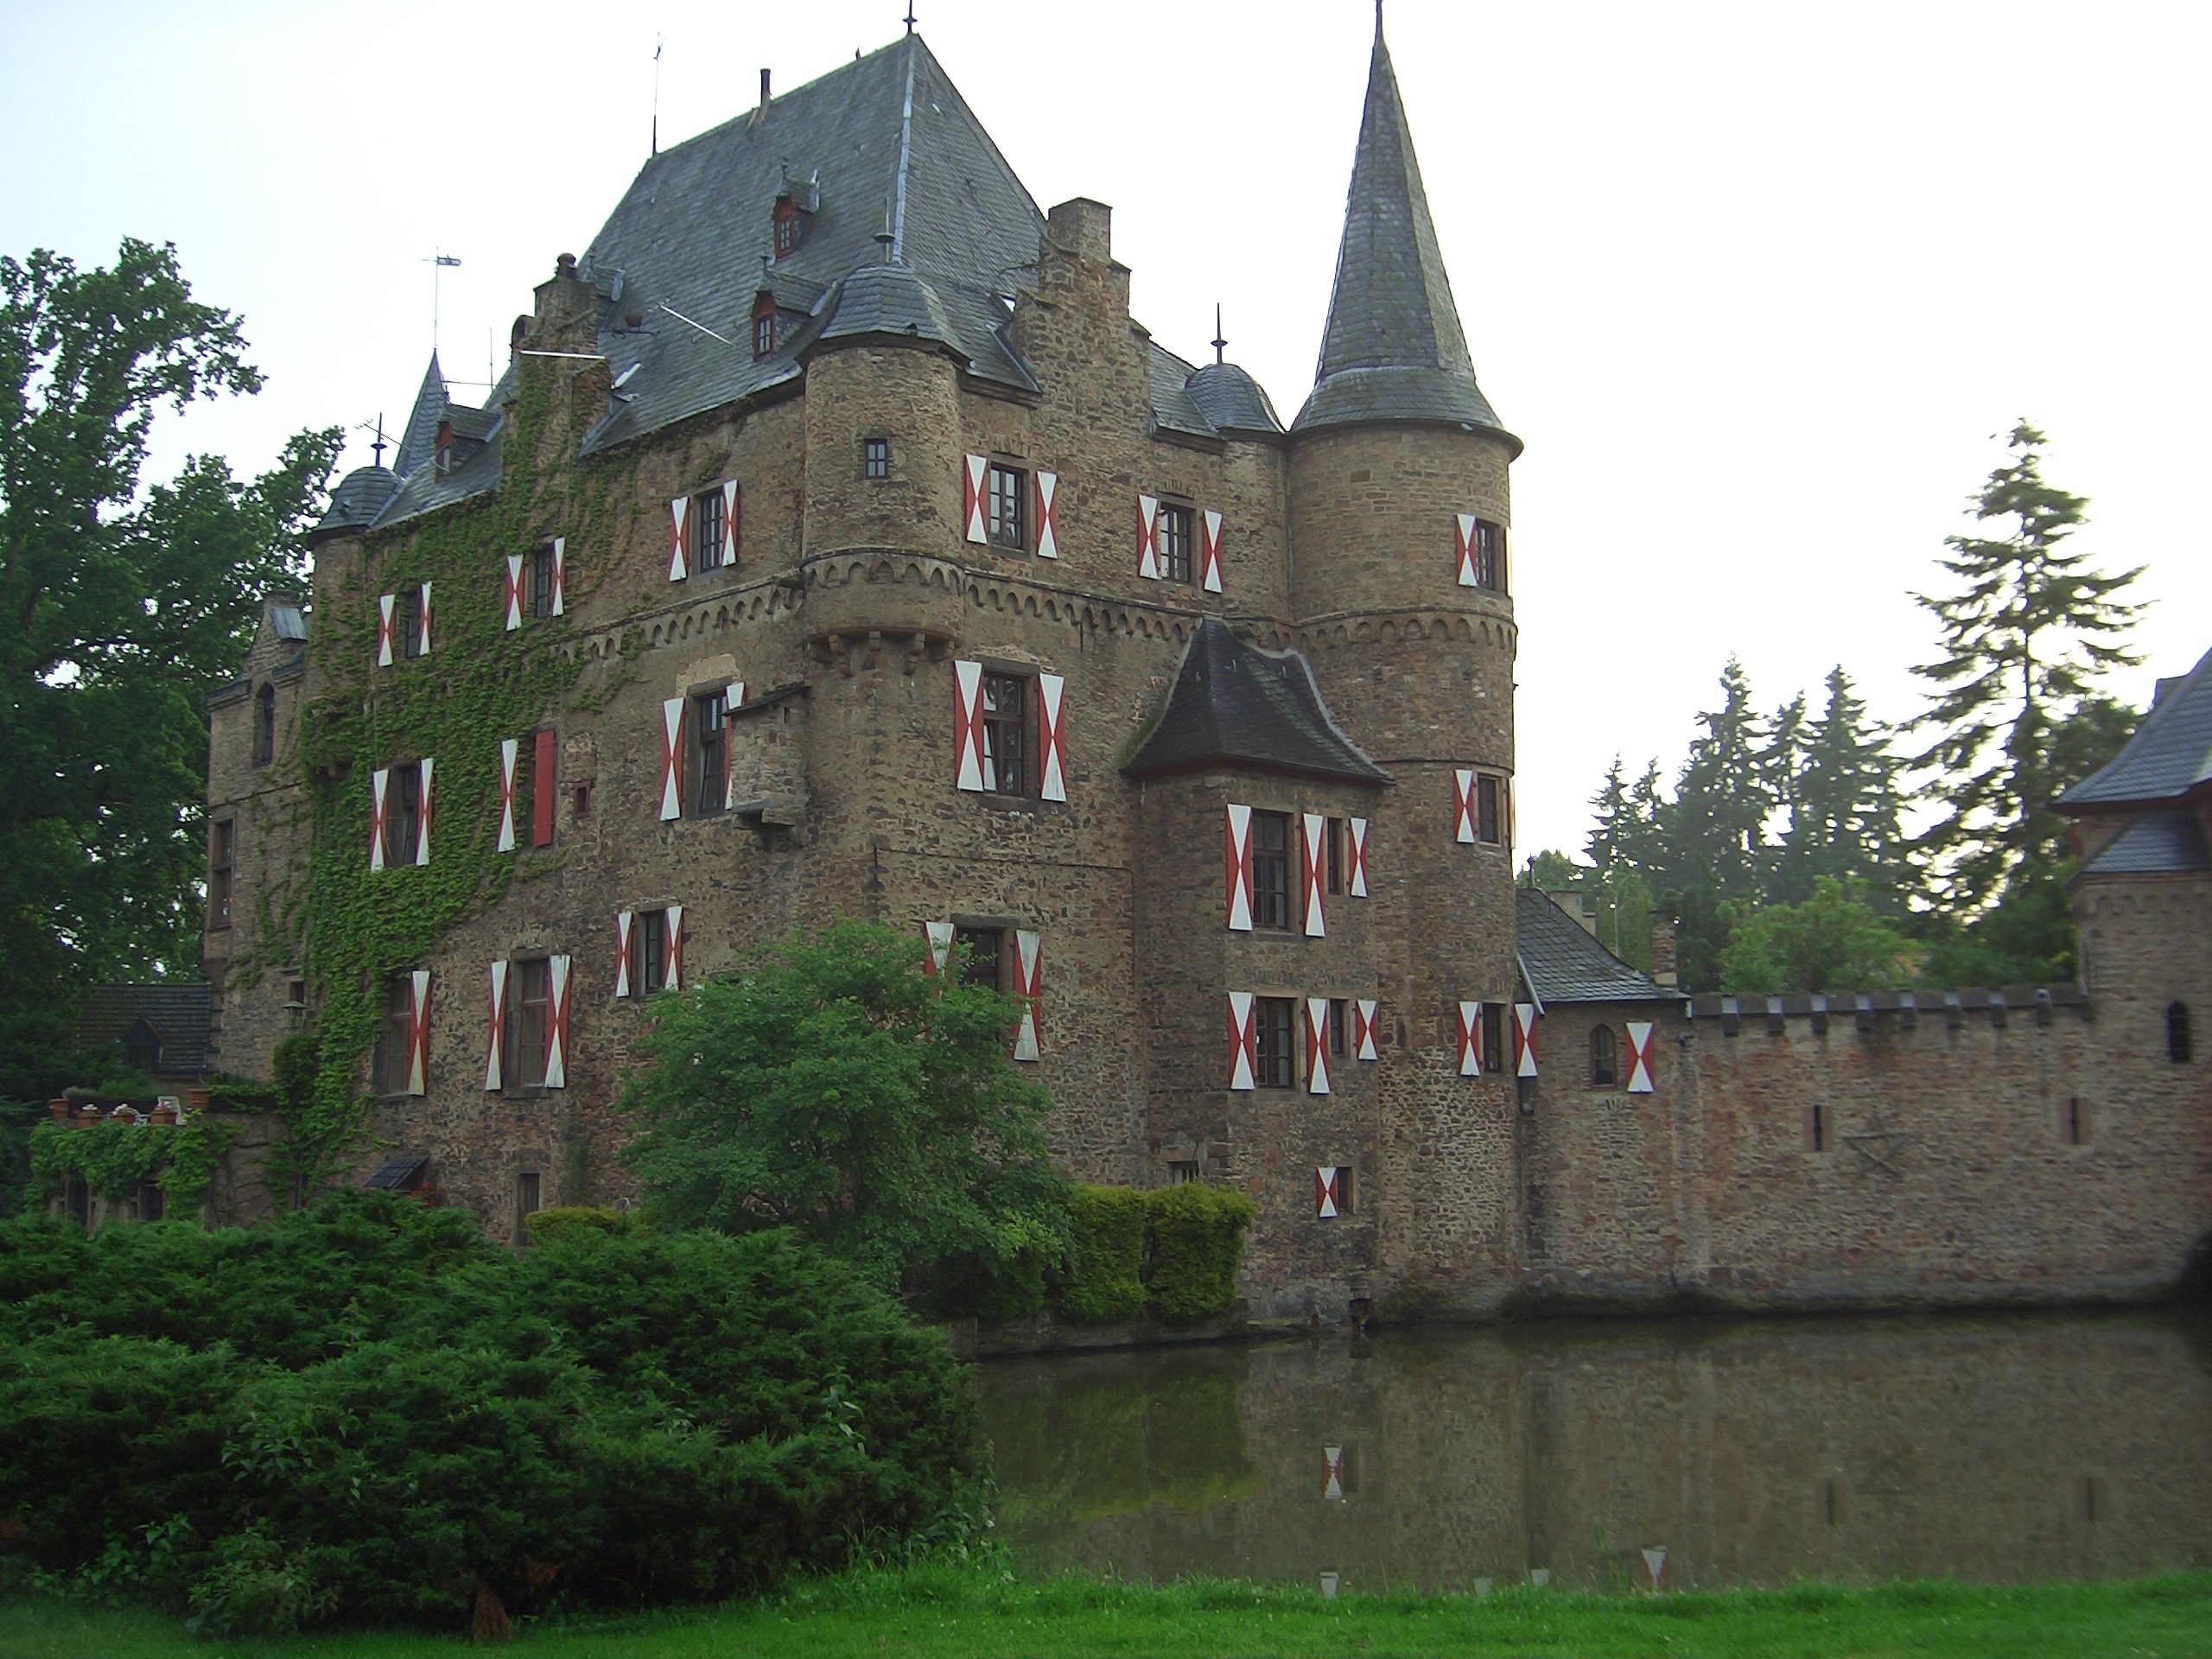
mansion, building, chateau, old, castle, waterway, medieval architecture, monastery, germany, abbey, estate, eifel, middle ages, masonry, moat, manor house, stately home, wasserburg, almshouse, historic site, water castle, satzvey